Aitken Spence

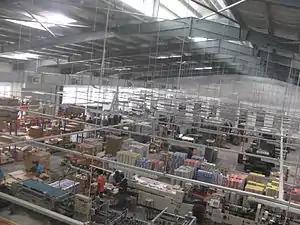
Aitken Spence Green Printing Facility

Aitken Spence has also sought to diversify its power portfolio with an increased presence in the clean and renewable energy domain in Sri Lanka.